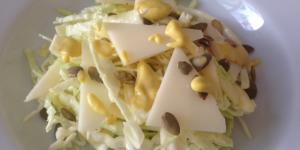
ensalada de col con queso